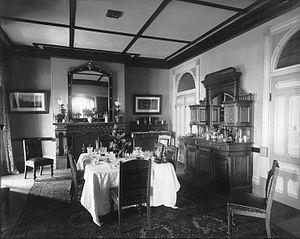
Photographie, Salle à manger de Mme Louis J. Forget, Montréal, QC, 1888, Wm. Notman &amp
Louis-Joseph Forget, est un homme d'affaires canadien. Il fut un des rares canadiens-français à connaître un grand succès d'affaires au XIXᵉ siècle. Il fut aussi maire du village de Senneville.